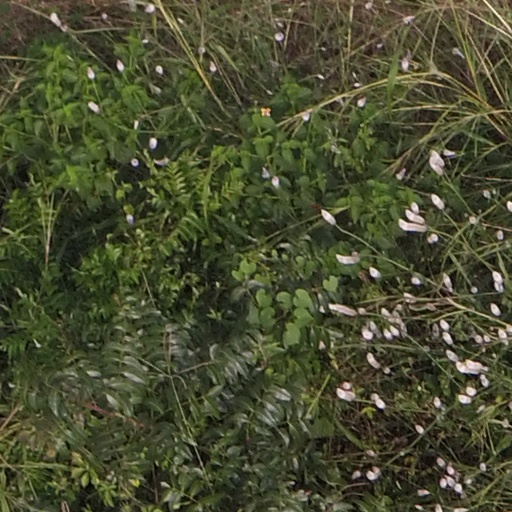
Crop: maize; corn